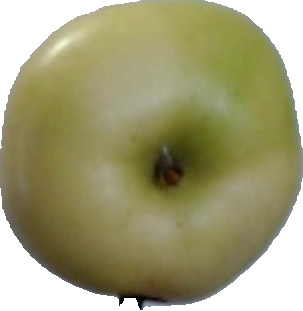
Label: apple_6